Balmaseda

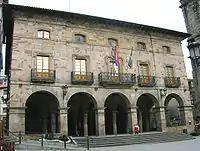
Balmaseda's town hall

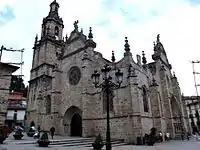
Iglesia de San Severino (Cathedral)

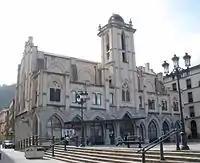
Iglesia del Sagrado Corazon de Maria

The municipality of Balmaseda is located in very mountainous territory, in southwestern Biscay and 30 kilometers away from the province capital city Bilbao. Balmaseda is located in the comarca of Enkarterri and it borders Artzentales, in the west, with Sopuerta in the north and Zalla in the east. In the south Balmaseda borders with the autonomous community of Castile and León (province of Burgos). It is surrounded by the Ordunte mountains; Kolitza, Canto, Terreros and La Garbea.